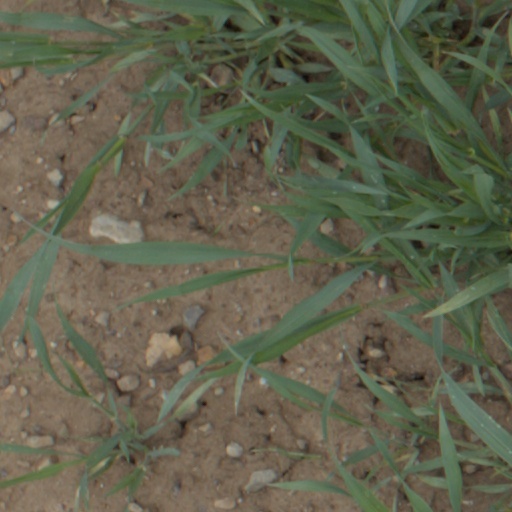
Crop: wheat